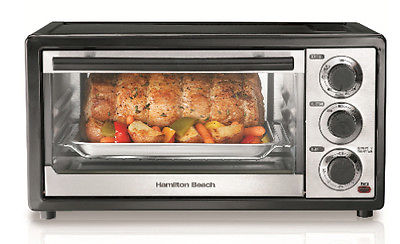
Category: toaster